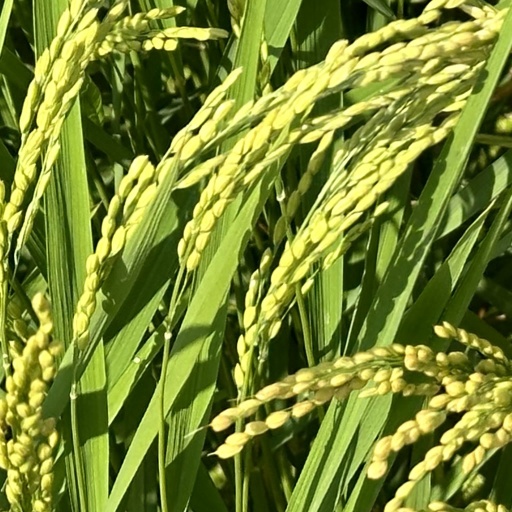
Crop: rice